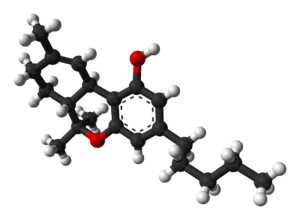
Tetrahydrocannabinol / Farmakologiske egenskaber / Farmakokinetik
Aromatisk ring-bindings-forbindelser i strukturen af carboxyl-fedtsyren Tetrahydrocannabinol: C21H30O2
Tetrahydrocannabinol eller dronabinol er det mest psykoaktive stof i hampplanten. Dronabinol også kendt som Marinol er en syntetisk efterligning af THC fra cannabisplanten, er blevet brugt i behandlingen af adskillige sygdomme. I flere lande er det blevet godkendt som lægemiddel mod kvalme og opkast som følge af kemobehandling hos cancer-patienter og mod manglende appetit i forbindelse med anoreksi og kakeksi hos AIDS-patienter. THC blev første gang isoleret i ren form i 1964. Det kan ikke opløses i vand, men derimod i organiske forbindelser som triglycerider eller alkohol. Trikomer, plantehår, som også findes på cannabisplanten, kan have betydning som forsvarsmiddel over for planteædere. Desuden absorberer THC ultraviolet lys med bølgelængder mellem 280 og 315 nm, hvilket muligvis beskytter planten mod solens skadelige UV-stråling.